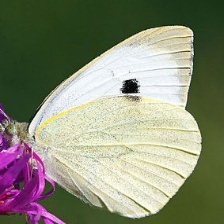
Species: CABBAGE WHITE
Butterfly family (ImageNet category): cabbage_butterfly